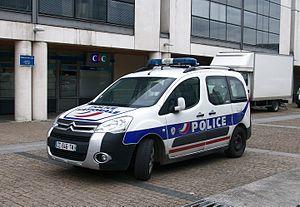
Véhicule de la police nationale à Nancy
En France, la Police nationale est une police d'État. Elle est rattachée au ministère de l'Intérieur. Les policiers titulaires et stagiaires qui la composent sont des fonctionnaires de l'État.